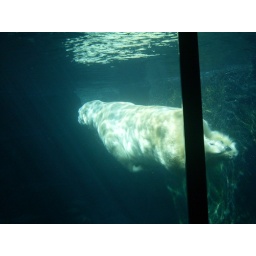
A giant polar bear swimming in the water